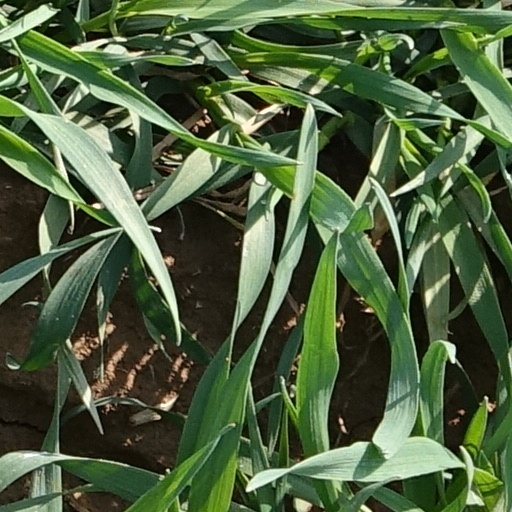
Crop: wheat